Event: Nepal Earthquake
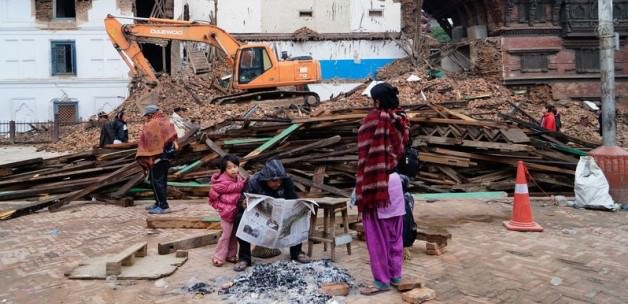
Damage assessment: damage